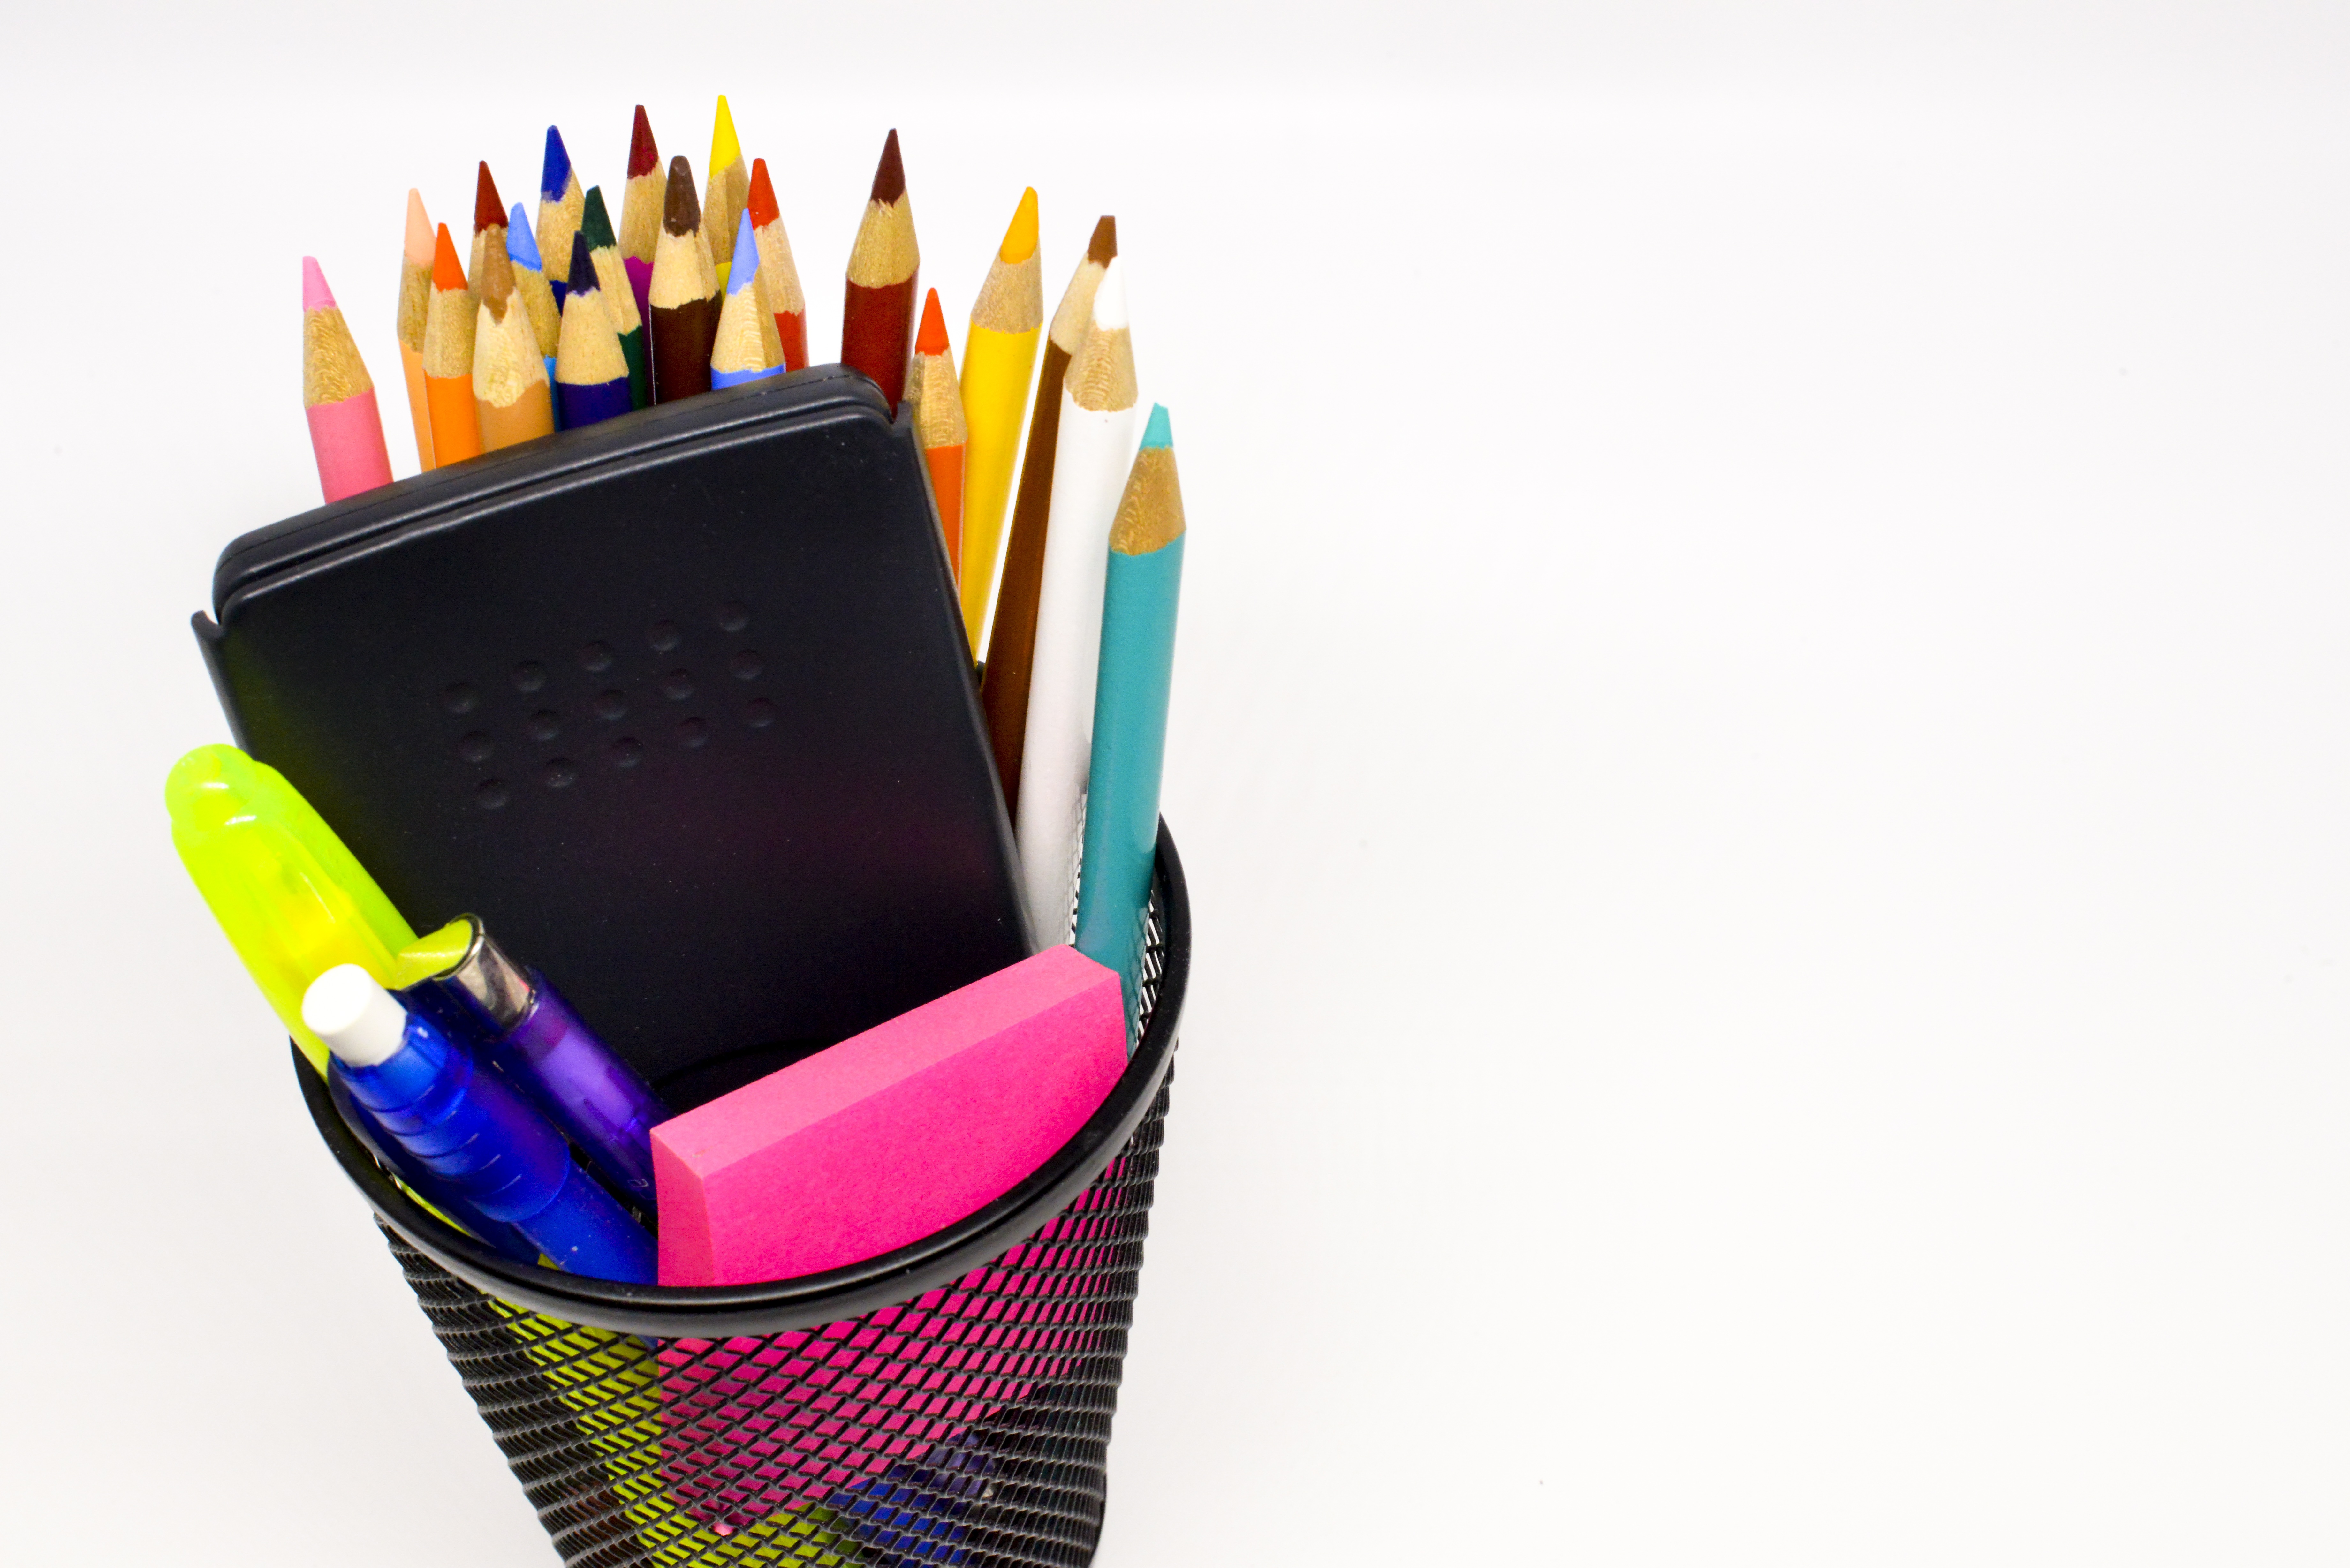
desk, hand, pencil, finger, equipment, color, student, childhood, education, classroom, product, university, school, learn, learning, supplies, crayons, lesson, teacher, calculator, school supplies, educate, back to school, middle school, primary, children learning, kids learning, kids school, pencil cup, pen holder